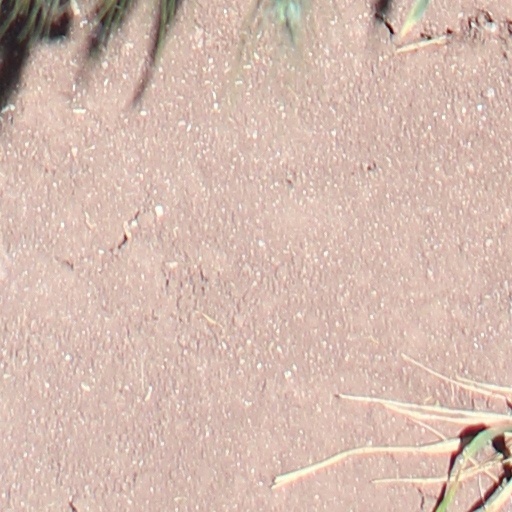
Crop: wheat